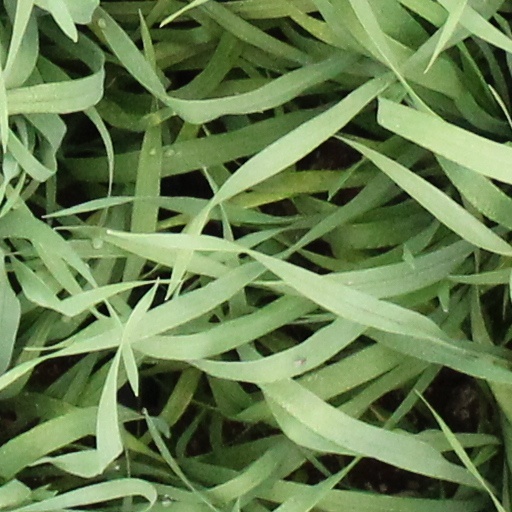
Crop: wheat